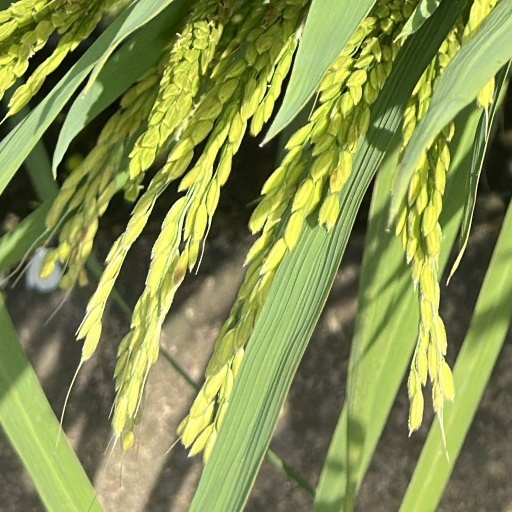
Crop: rice